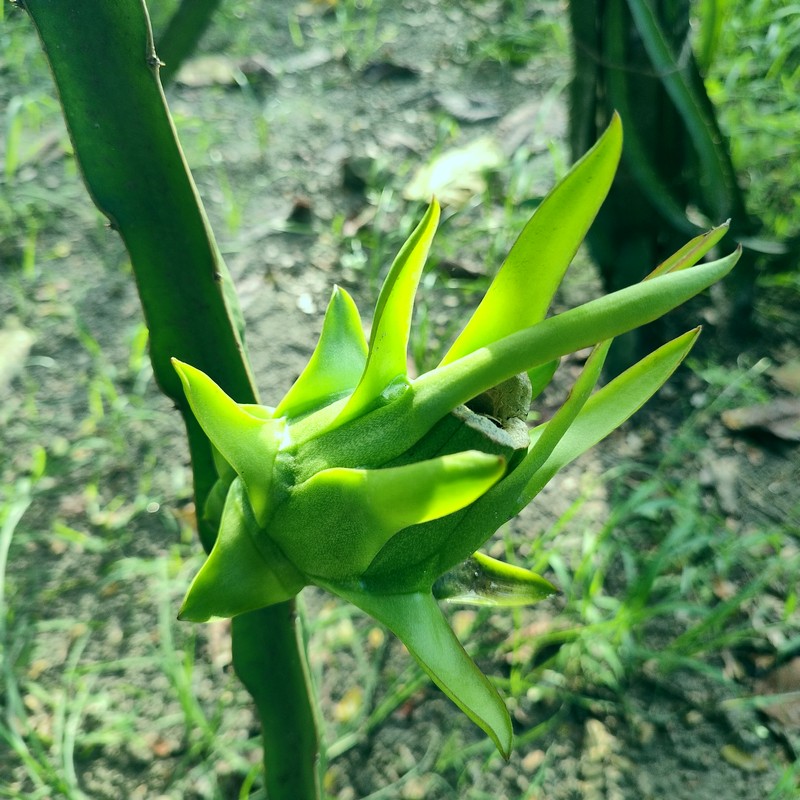
Label: Immature Dragon Fruit